Javier Báez

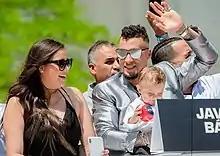
Báez with his wife and child in 2019

On April 5, 2023, Báez was benched by manager A. J. Hinch for "rest purposes" after batting .100/.143/.100 in the first five games. He did enter the game during the seventh inning, where he grounded into a double play. Just nine days later, Báez was again benched, this time in the second inning of the game. After hitting a double where he didn't run hard out of the box, he was doubled off of second base following a routine pop-up where, much like the incident with the Cubs in 2021, he mistakenly thought there were two outs. Hinch pulled Báez into the tunnel with him, telling him he would be benched. Báez later went on to say, "My mind is everywhere right now," and "I'm just trying to focus on my hitting and my timing". A day later, on April 14, Báez went 2-for-3 with a double, two walks, two runs batted in, and a run scored. His performance helped the Tigers defeat the Giants, 7–5 in the 11th inning. The next game, Báez, again, hit a two-run double in the 8th inning, scoring Riley Greene and Nick Maton. He then scored from a single by Spencer Torkelson to tie the game at 6–6. The Tigers went on to win their second straight game in the 11th inning when Miguel Cabrera hit a walk-off single to win, 7–6. In the two games after being benched, the Tigers went 2–0 and Báez went 4-for-8 on ten at-bats, two doubles, four runs batted in, two walks, two strikeouts, and an OPS of 1.350.